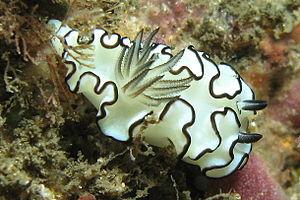
Doriprismatica atromarginata, communément nommé Doris à rebord noir ou Doris à bords noirs, est une espèce de nudibranche de la famille Chromodorididae.
Les Chromodorididae forment une famille de mollusques de l'ordre des nudibranches.
Doriprismatica est un genre de nudibranches de la famille des Chromodorididae.